Bioenergetic systems

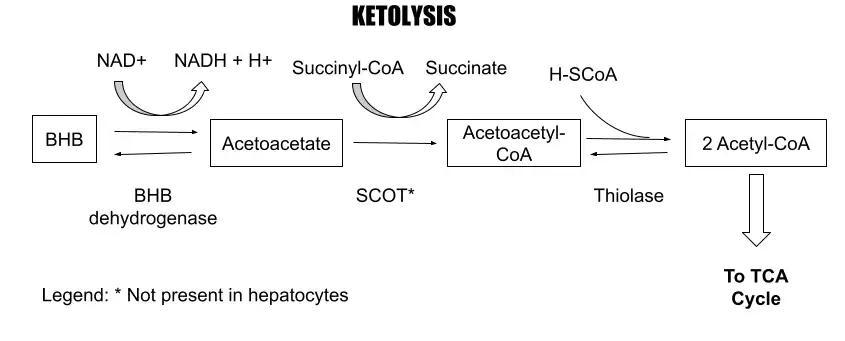

Triglycerides stored in adipose tissue and in other tissues, such as muscle and liver, release fatty acids and glycerol in a process known as lipolysis. Fatty acids are slower than glucose to convert into acetyl-CoA, as first it has to go through beta oxidation. It takes about 10 minutes for fatty acids to sufficiently produce ATP. Fatty acids are the primary fuel source at rest and in low to moderate intensity exercise. Though slower than glucose, its yield is much higher. One molecule of glucose produces through aerobic glycolysis a net of 30-32 ATP; whereas a fatty acid can produce through beta oxidation a net of approximately 100 ATP depending on the type of fatty acid. For example, palmitic acid can produce a net of 106 ATP.